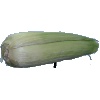
Label: corn_husk